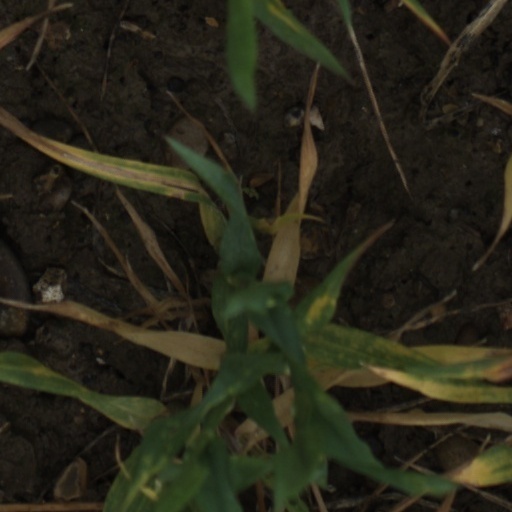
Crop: wheat